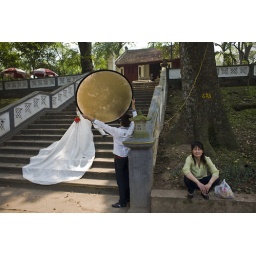
Woman in green shirt